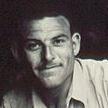
Age: 24